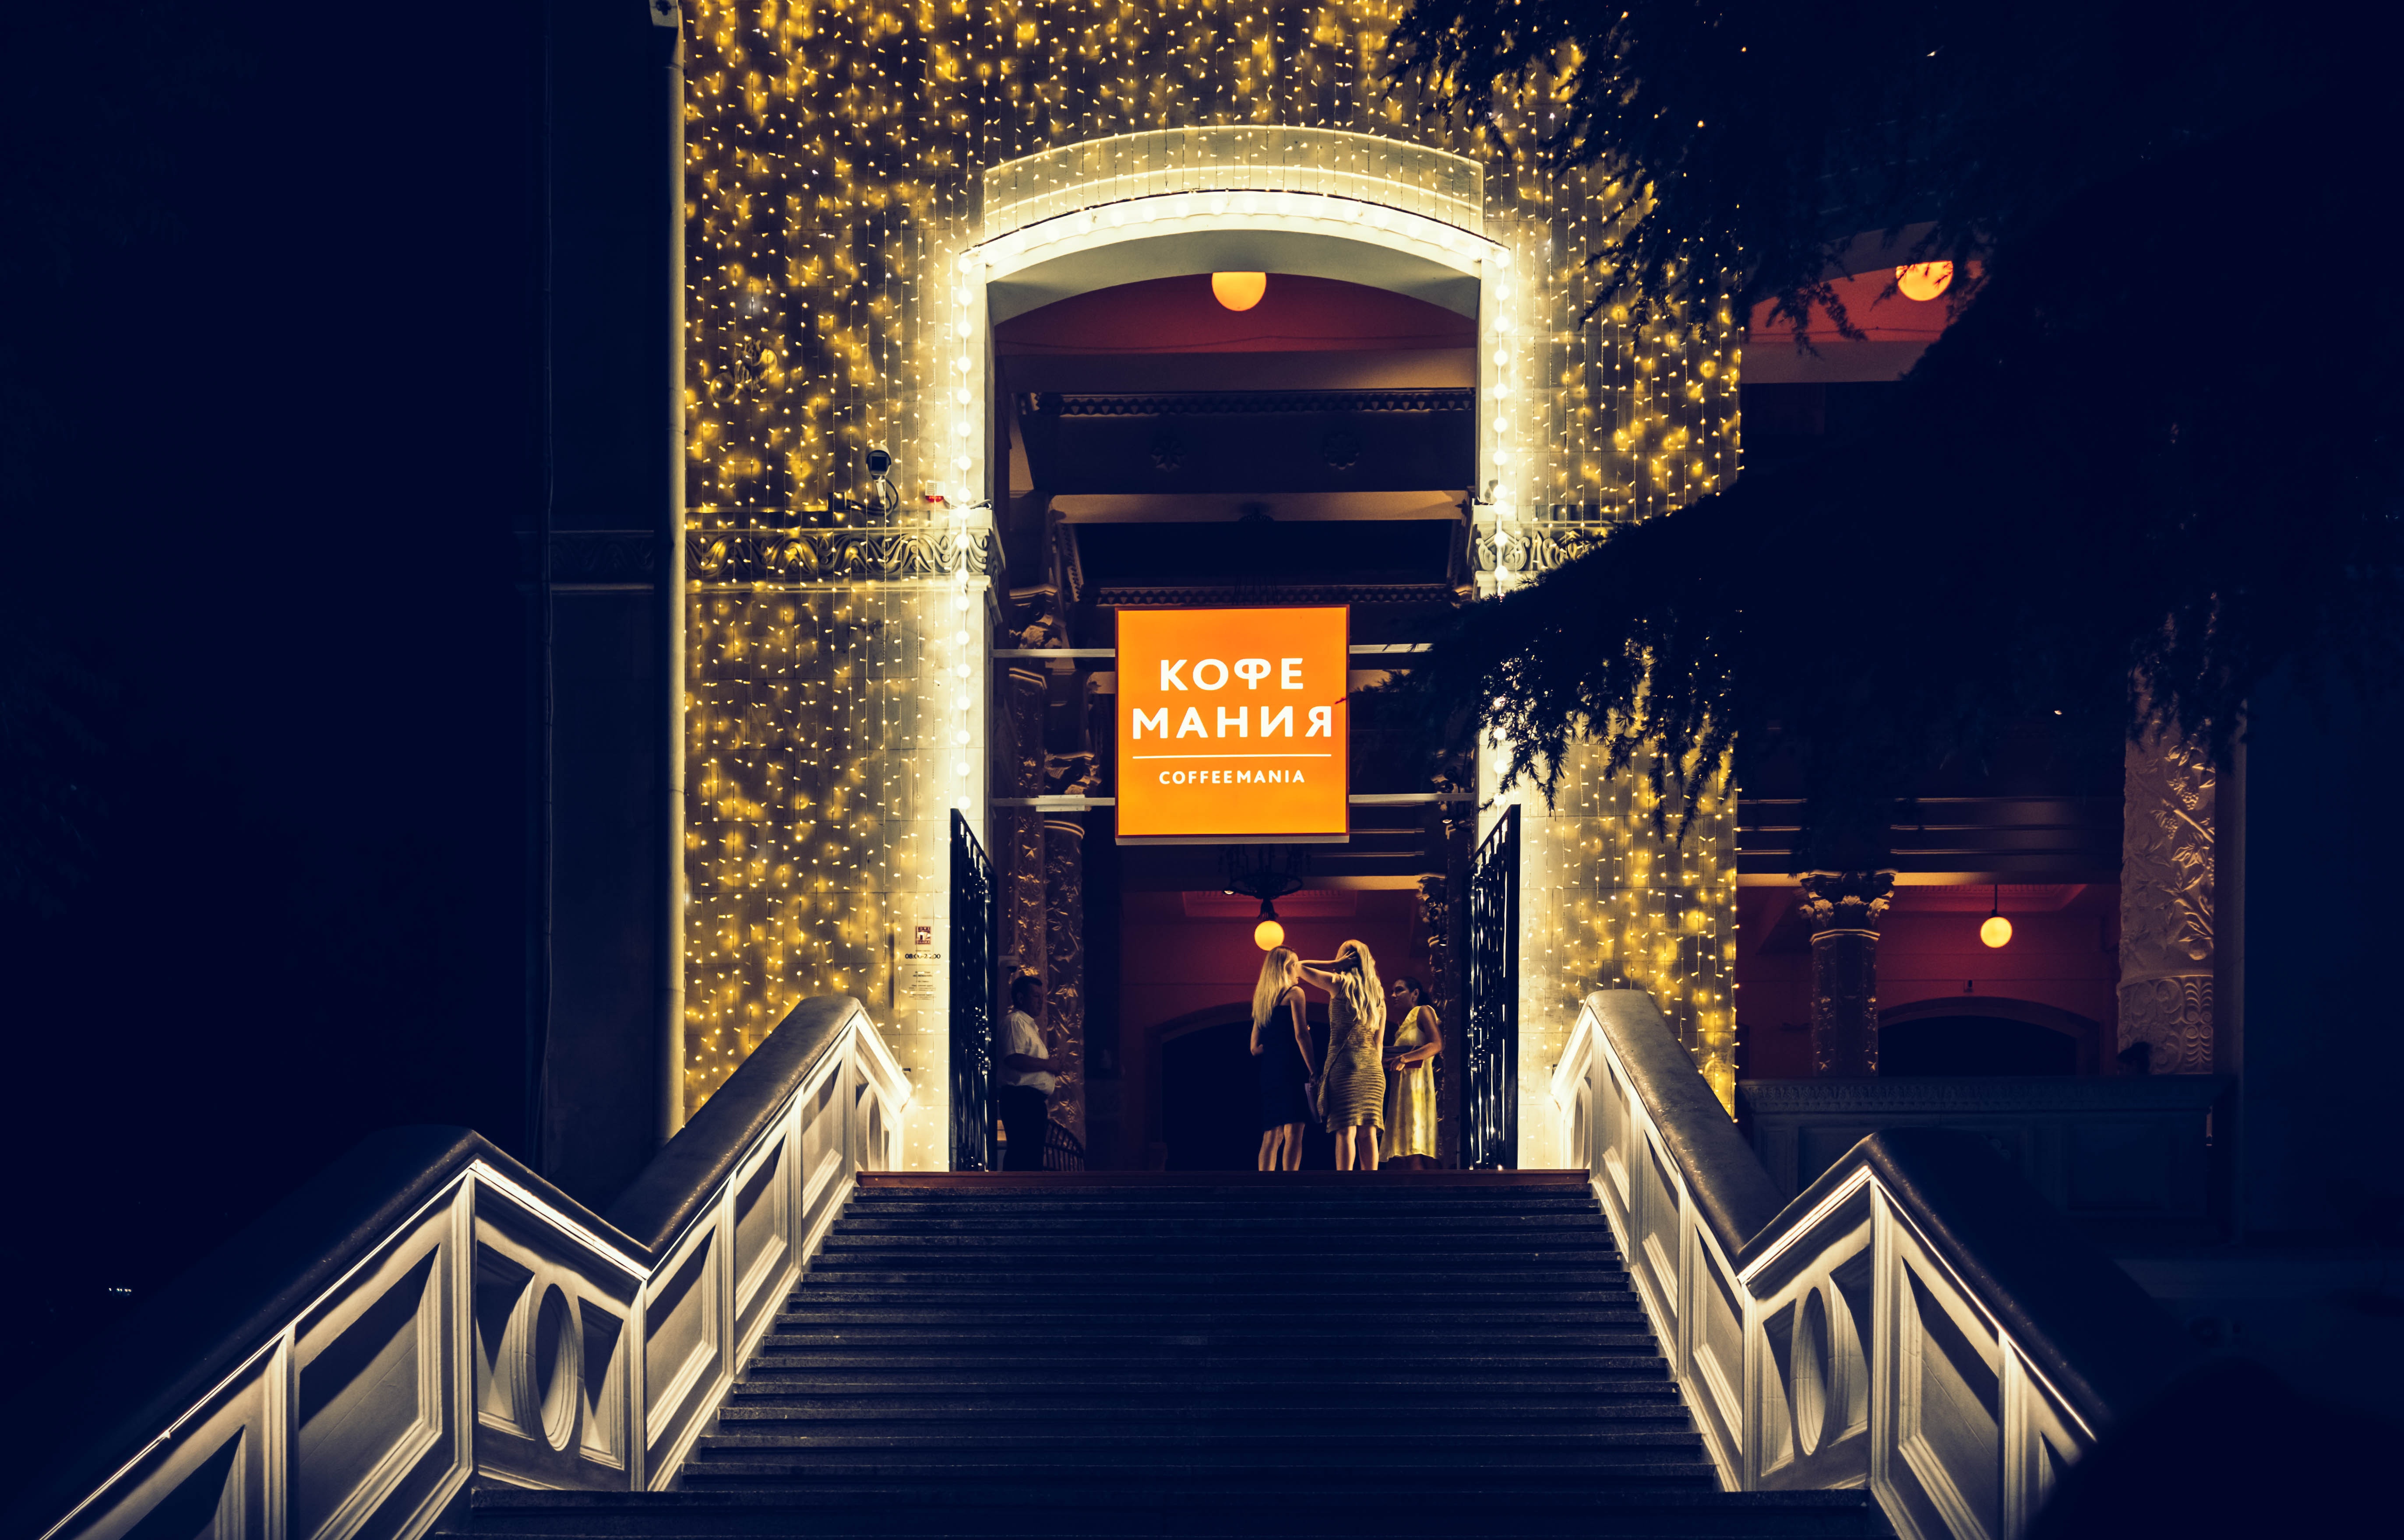
sky, light, architecture, night, lighting, building, line, symmetry, interior design, stairs, city, space, house, darkness, facade, stage